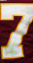
Number: 7